Neo-Babylonian Empire

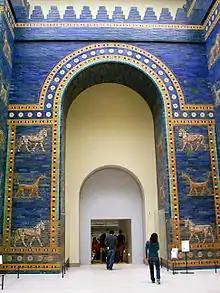
The Ishtar Gate, one of Babylon's eight inner city gates, was constructed by King Nebuchadnezzar II . The reconstructed gate is exhibited at the Pergamon Museum in Berlin.

The most detailed economical records from Neo-Babylonian times are from these temples. The people who cultivated the temple lands of Babylonia were mostly unfree personnel, so-called temple dependents, which were usually given larger work assignments than they could accomplish. In later times, to increase productivity, the temples began hiring "rent farmers". These rent farmers were given a portion or all of a temple's farming grounds and fields, including the temple dependents and equipment there, in exchange for money and a fixed quota of commodities to supply to the temple. Rent farmers were personally liable for accidents and falling short of the quota and there are many records of rent farmers giving up or sometimes being required to sell their own possessions and assets to the temple as compensation.